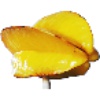
Label: Carambula 1